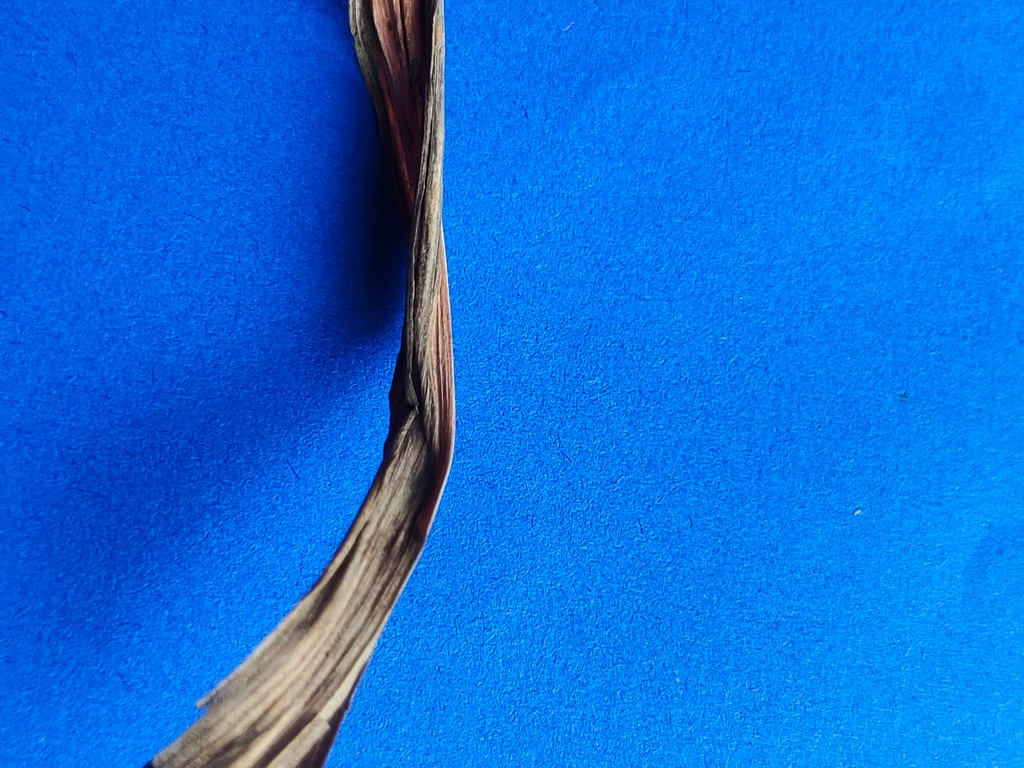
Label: Dried